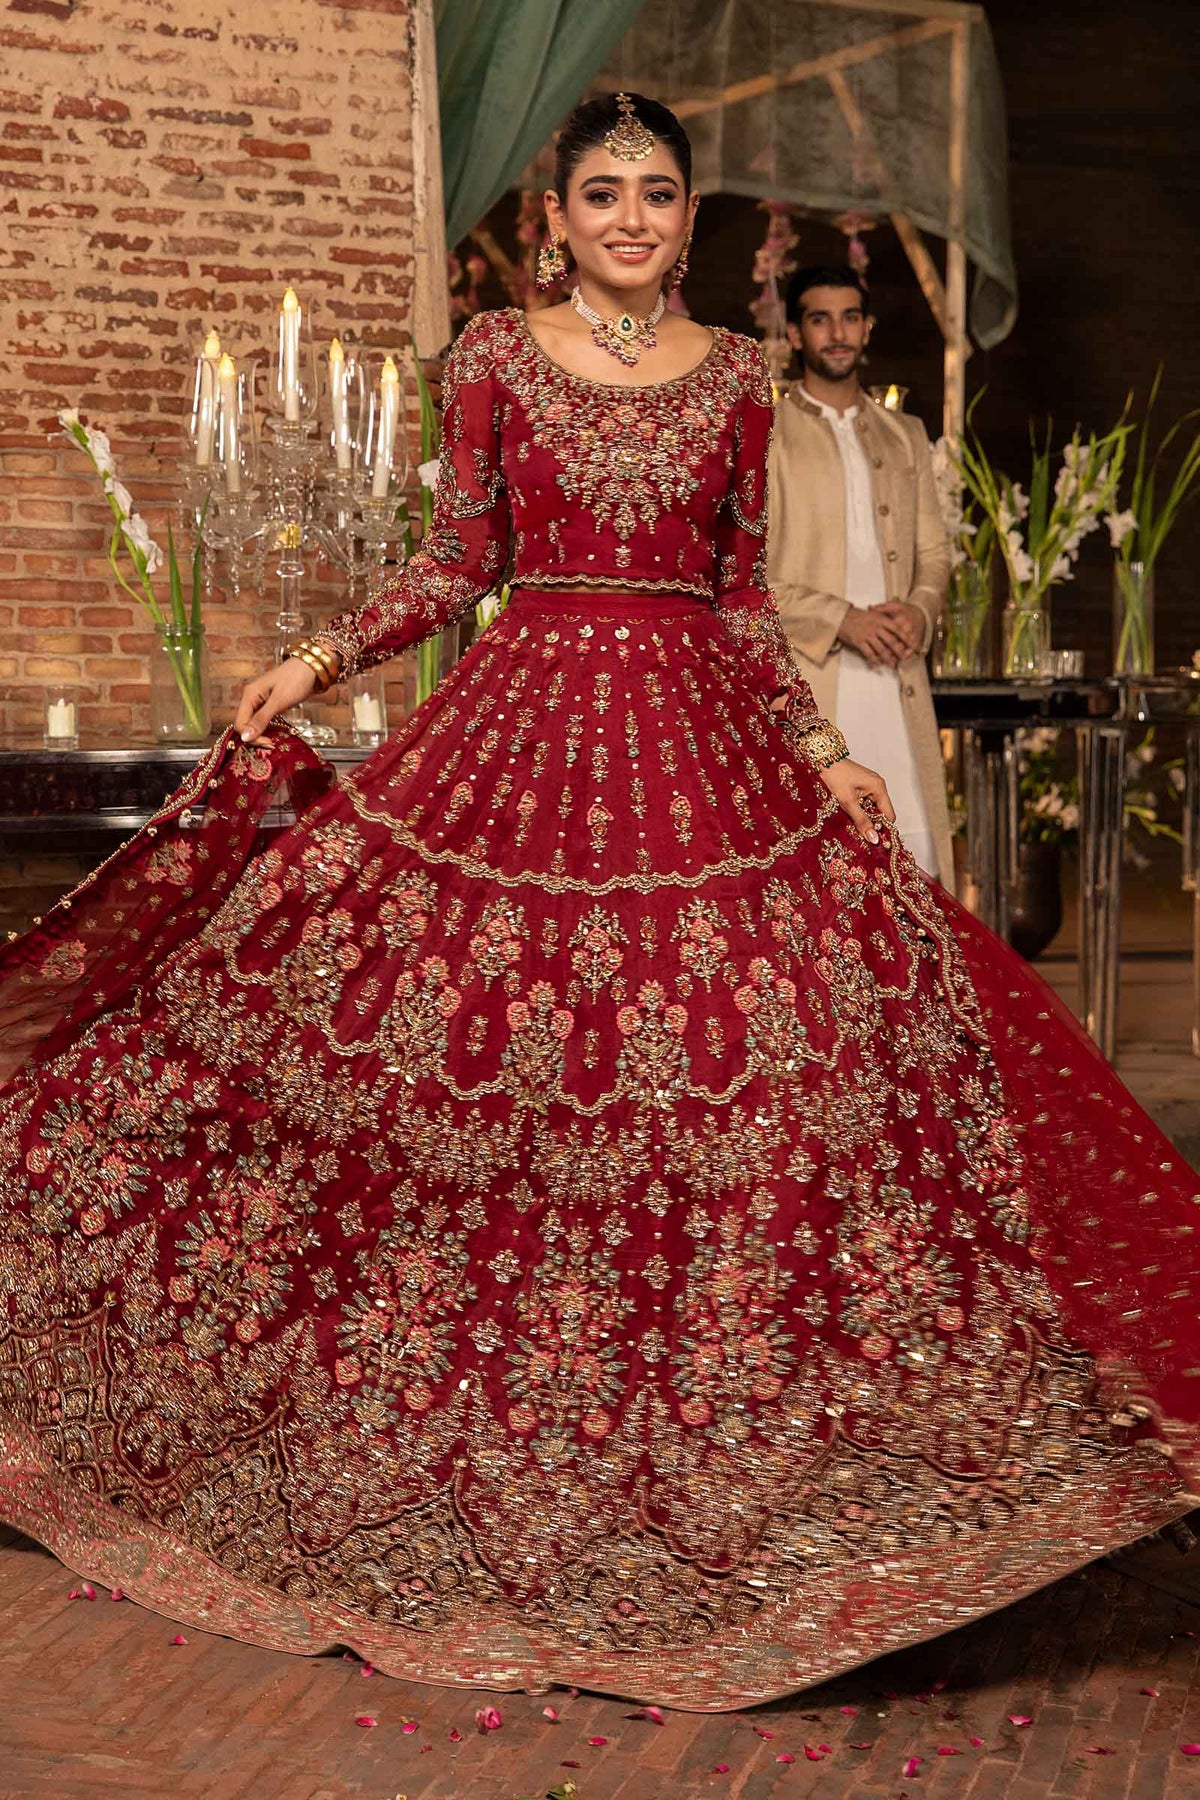
burgundy long sleeve embroidered long sleeve wedding